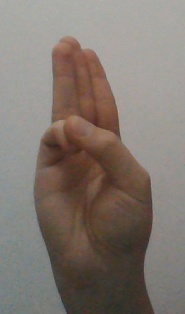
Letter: thaa